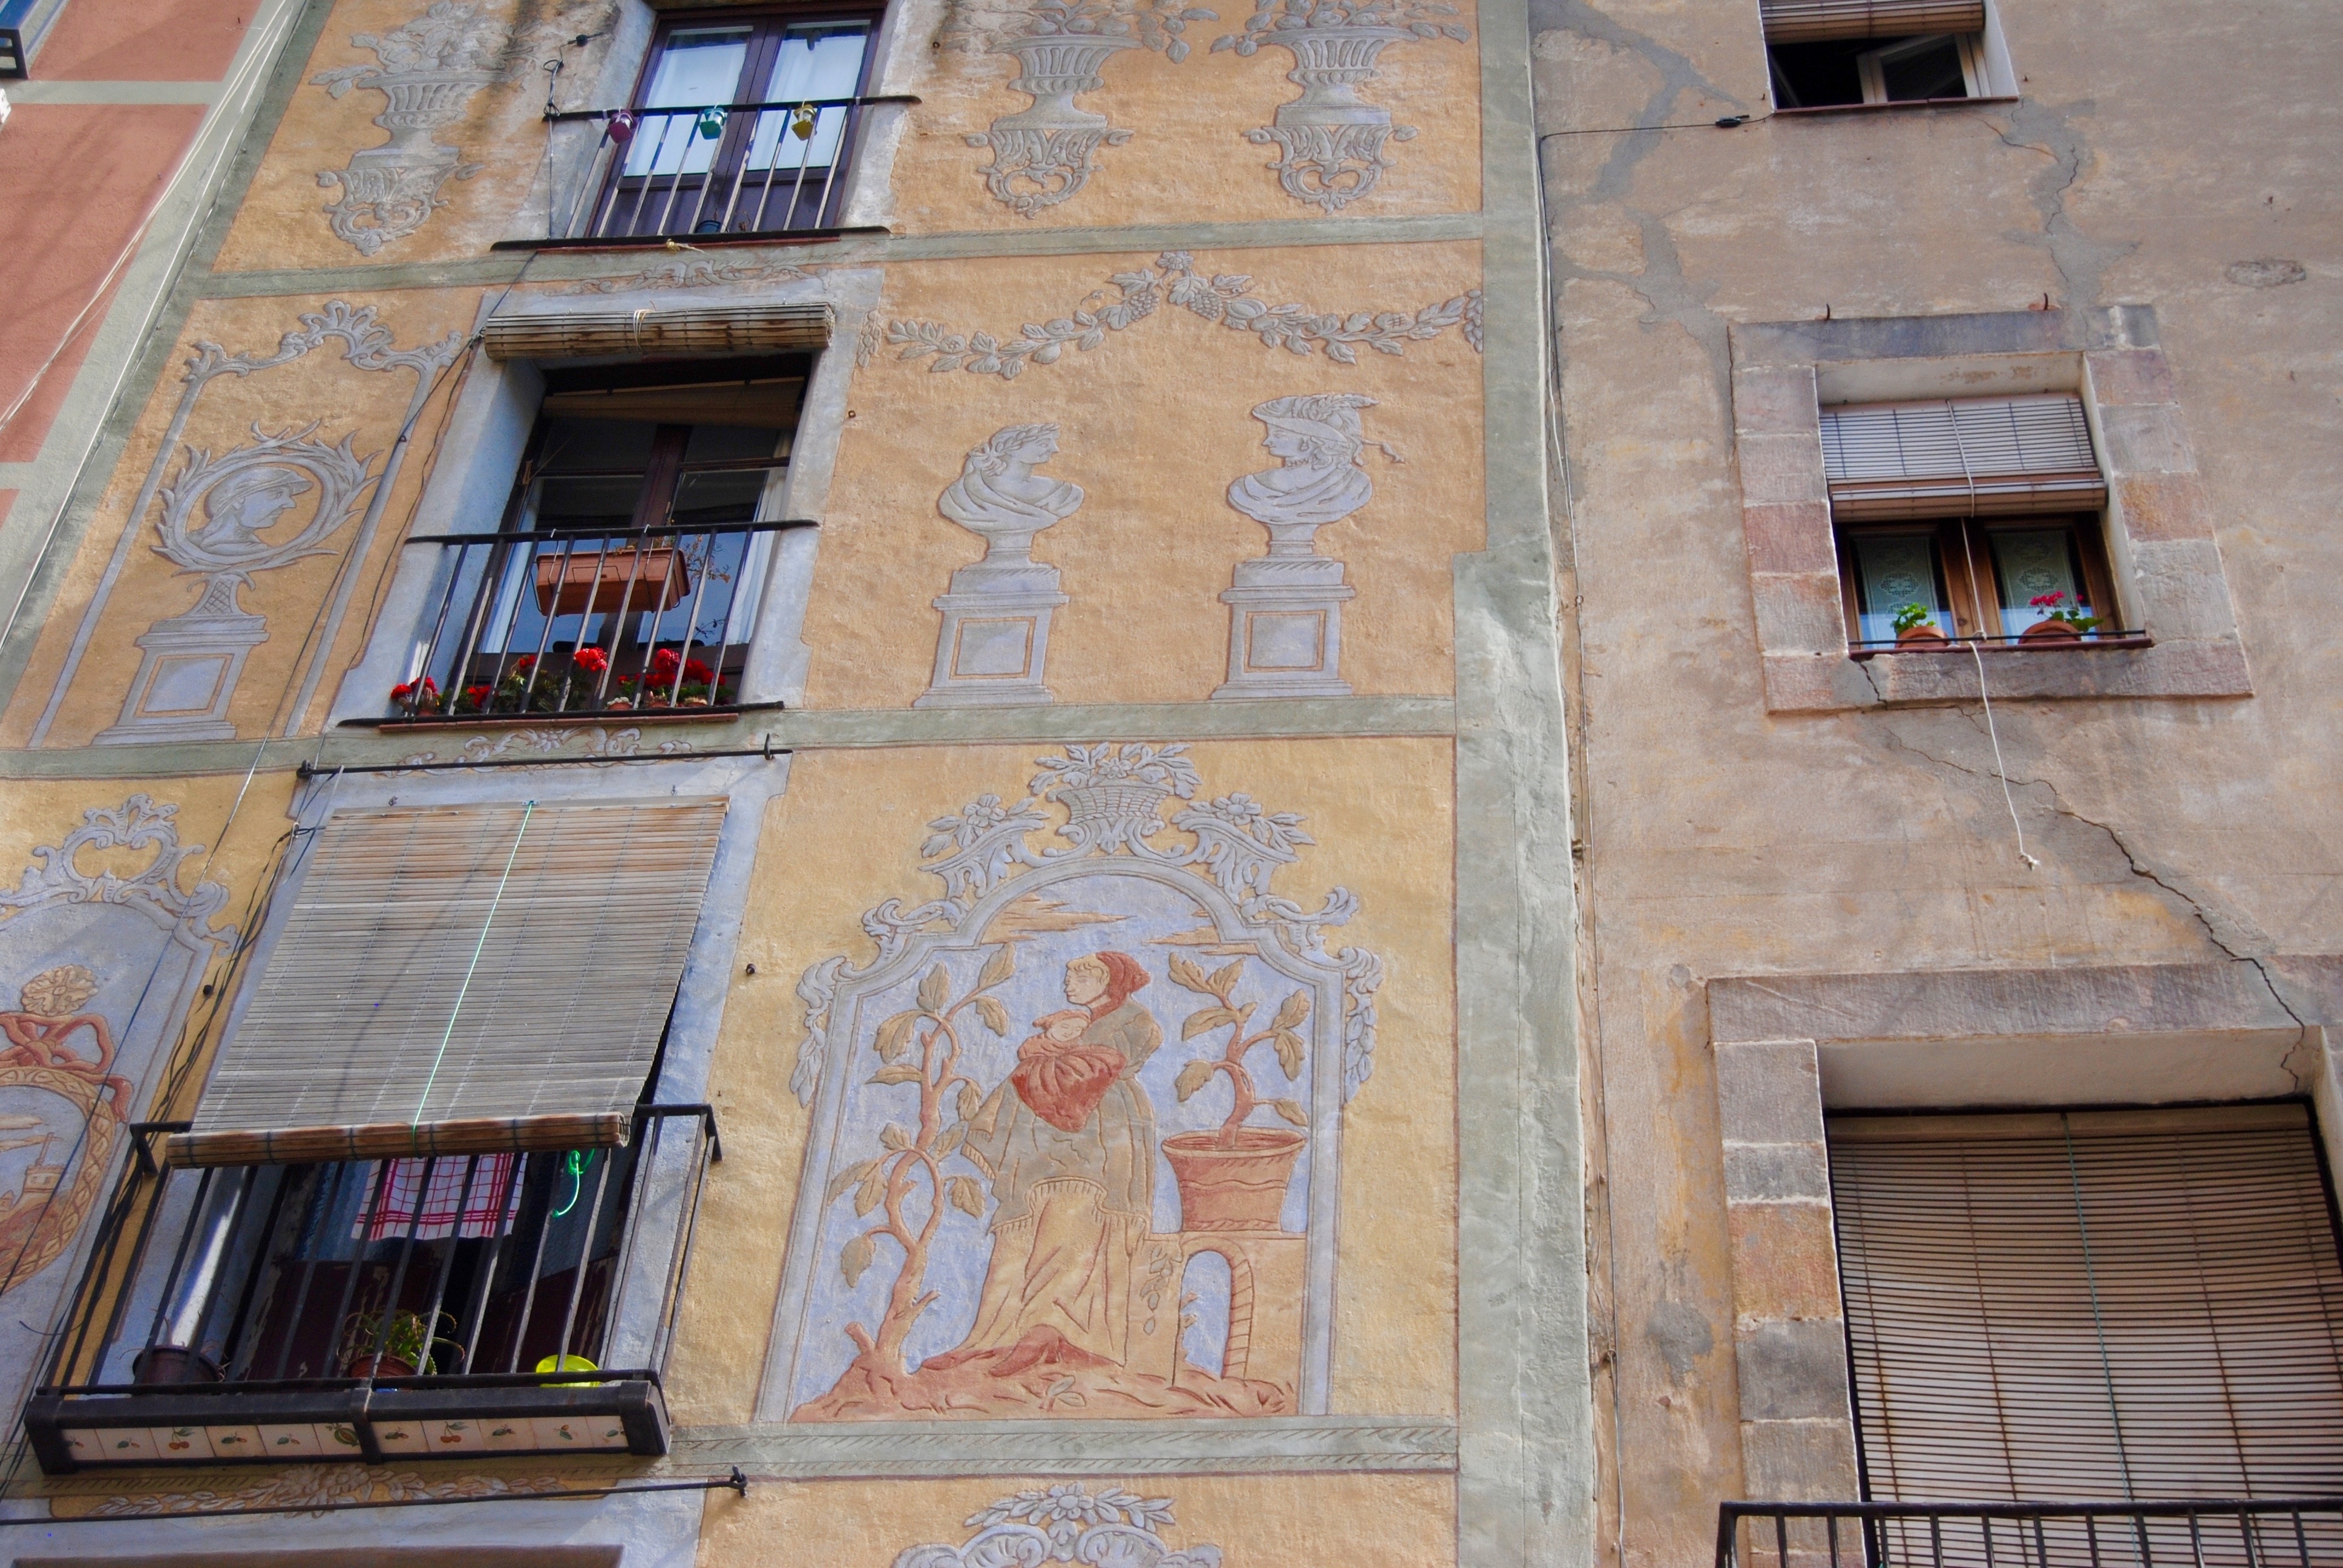
architecture, window, facade, art, tourist attraction, ancient history